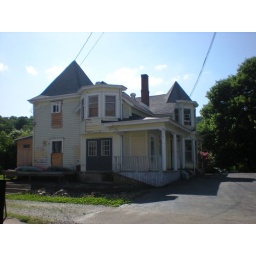
Remuddled and mistreated tower house near Ohiopyle Park.